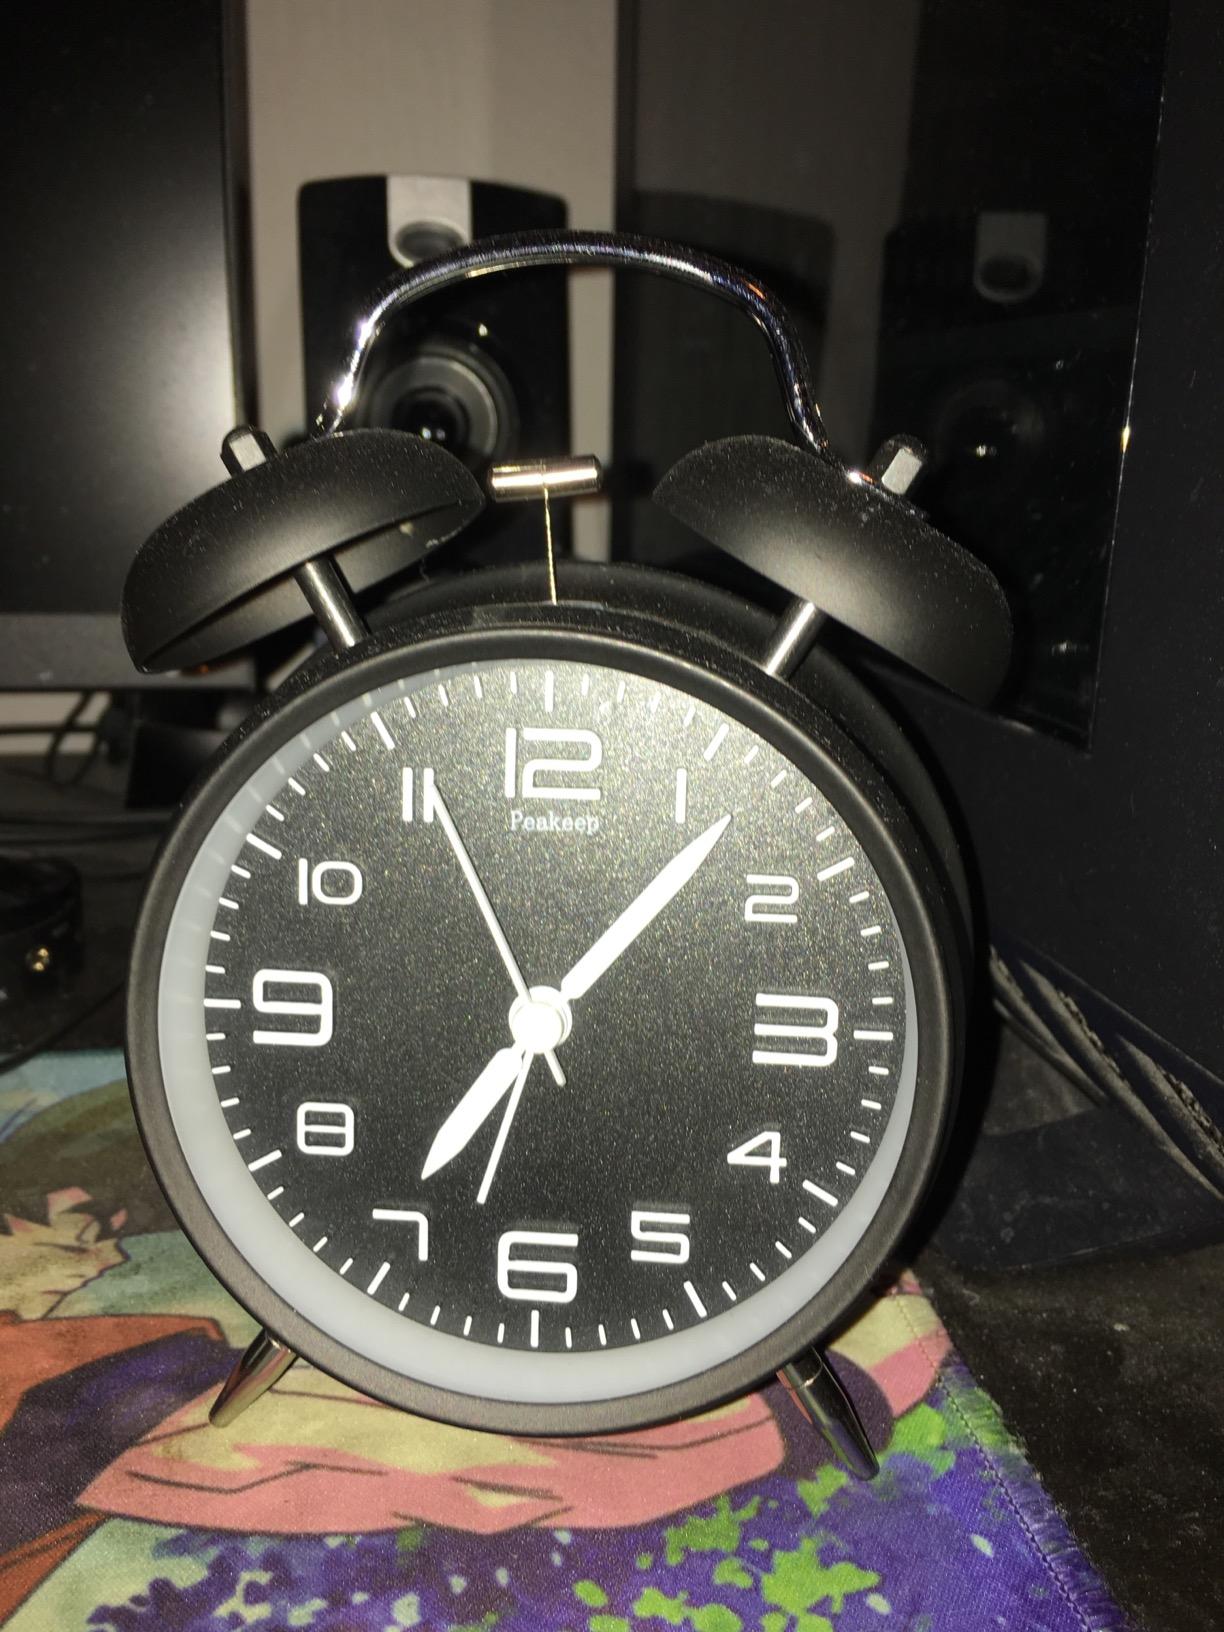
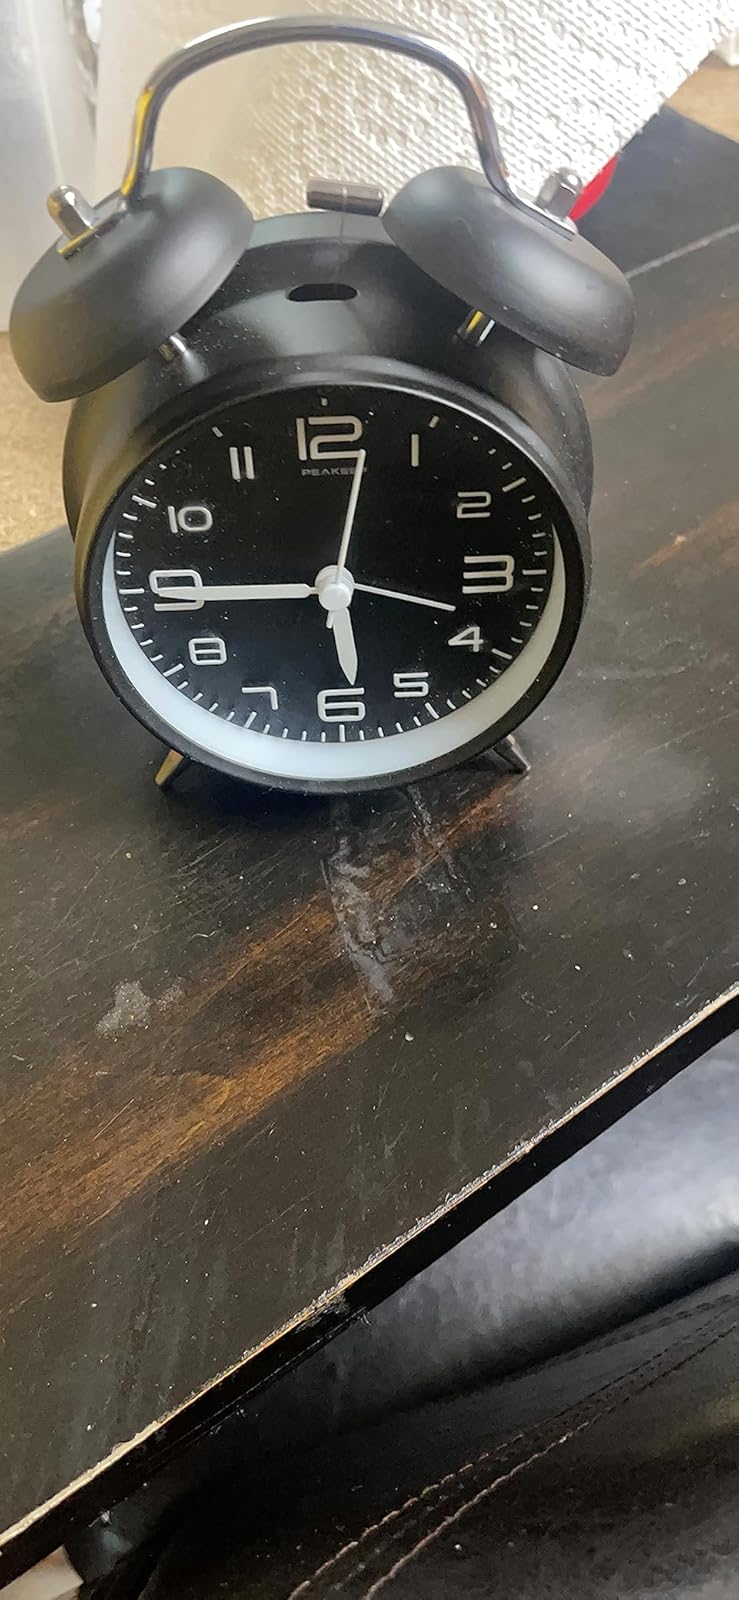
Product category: clock
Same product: yes